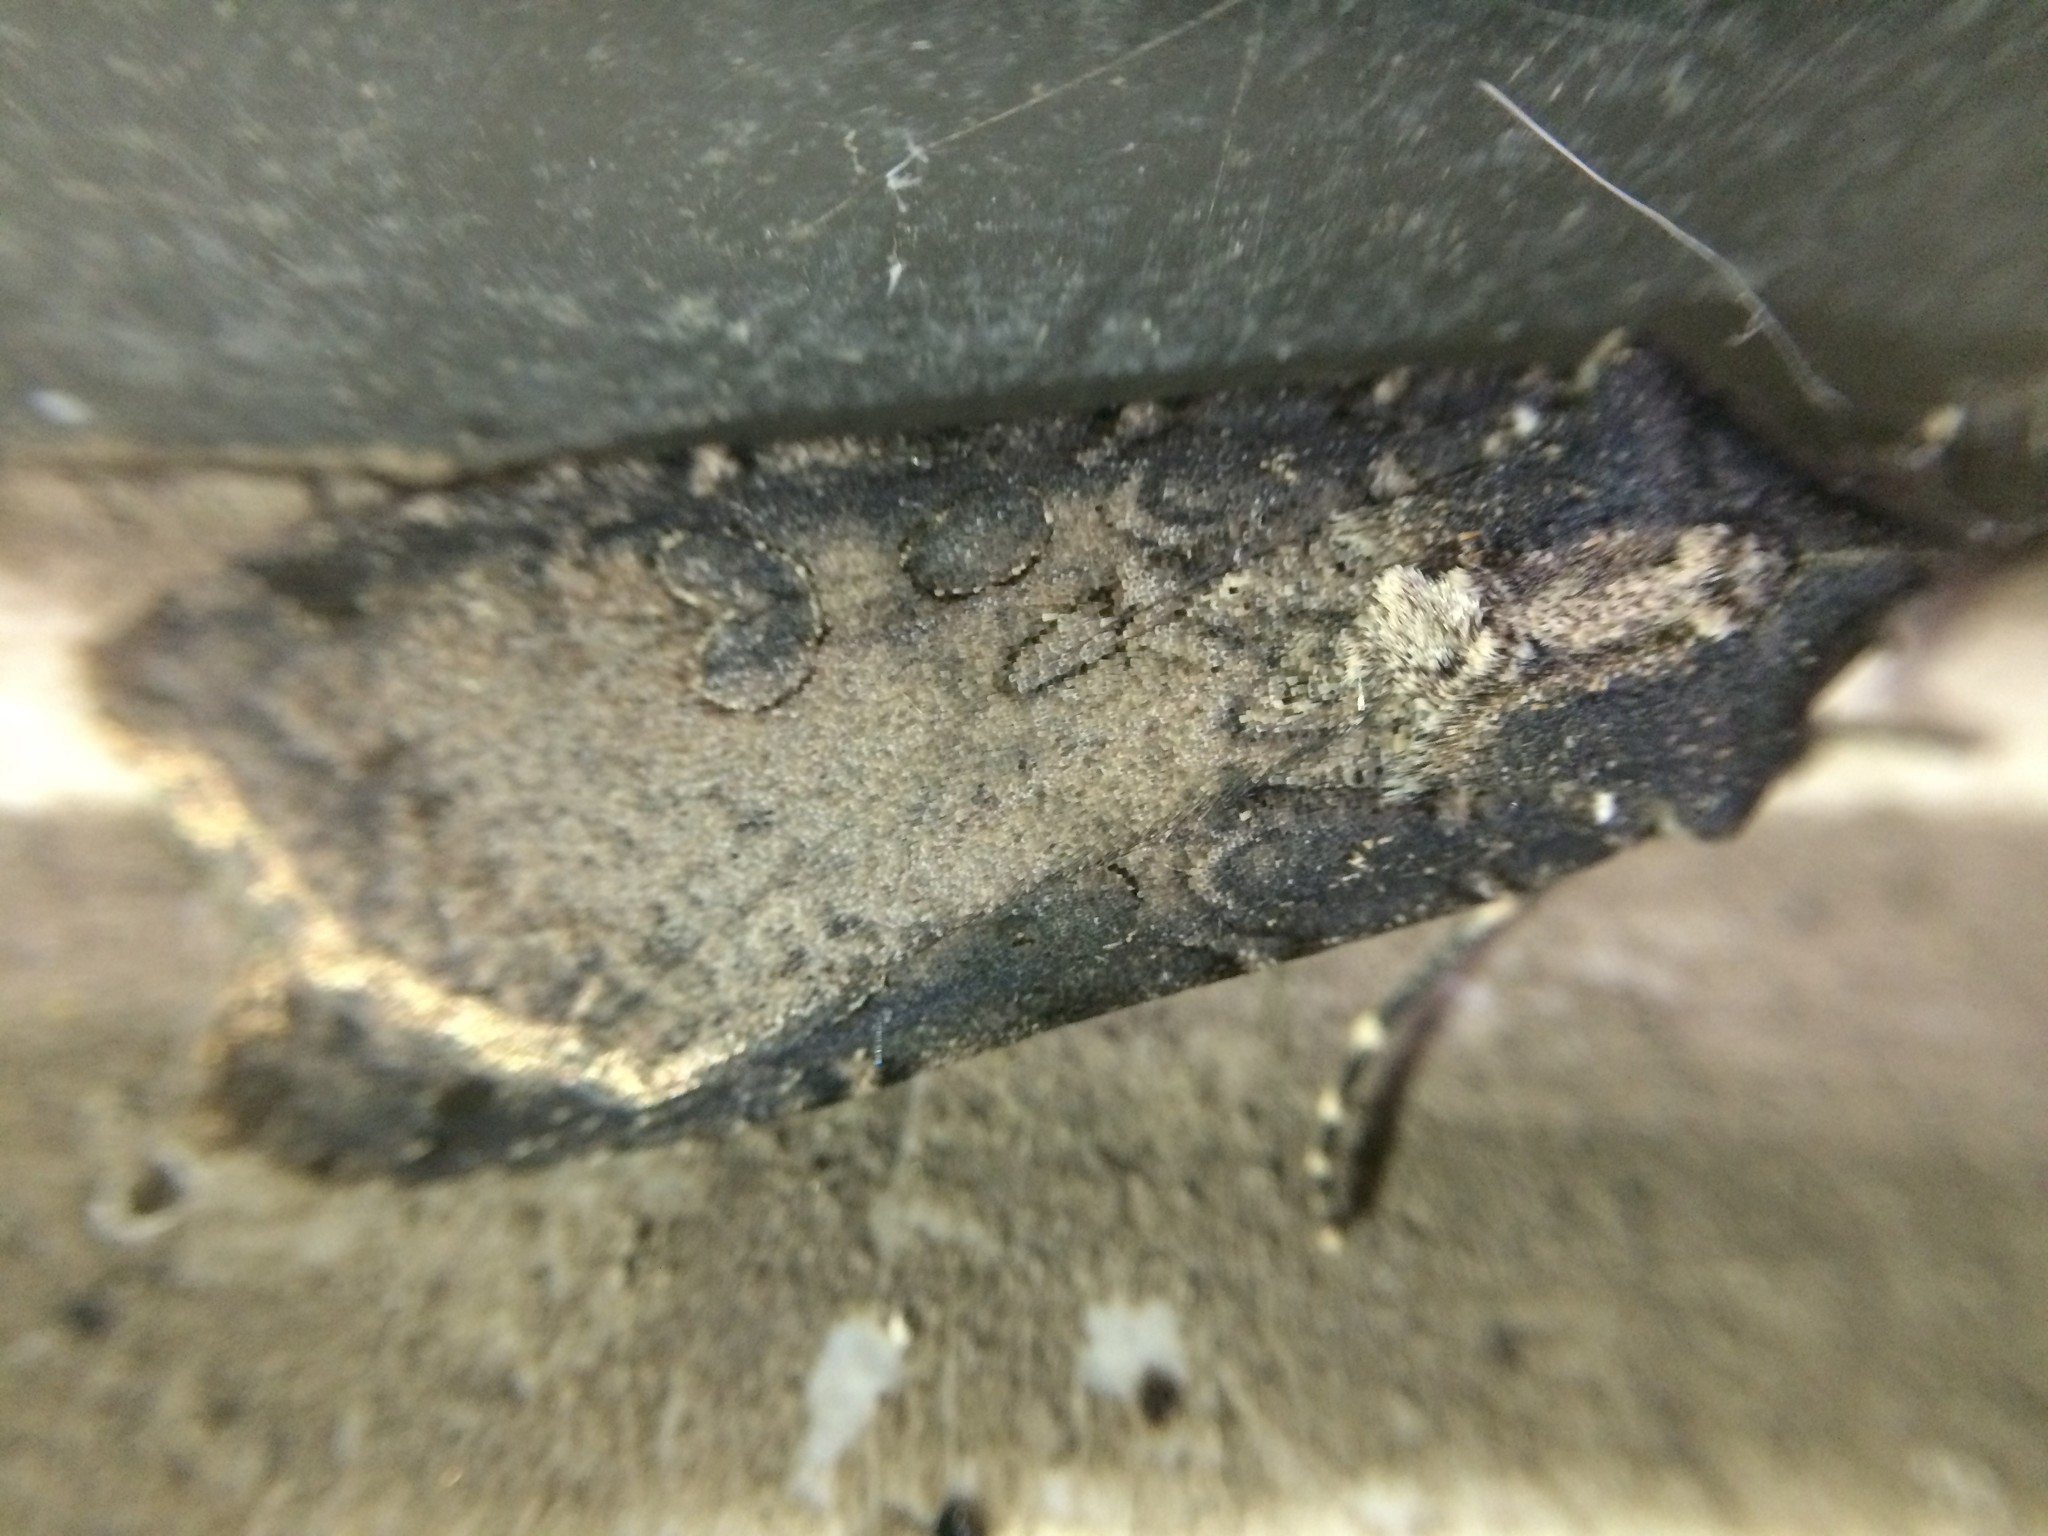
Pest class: cutworms